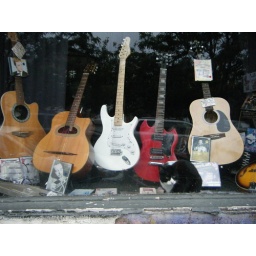
Cat in a guitar shop window